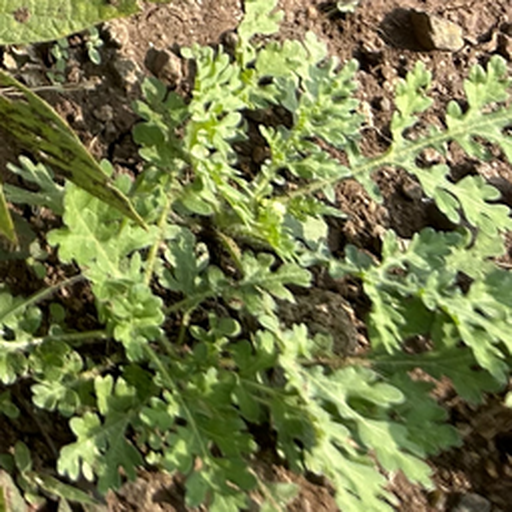
Weed species: Gajar_gavat_(Parthenium hysterophorus)